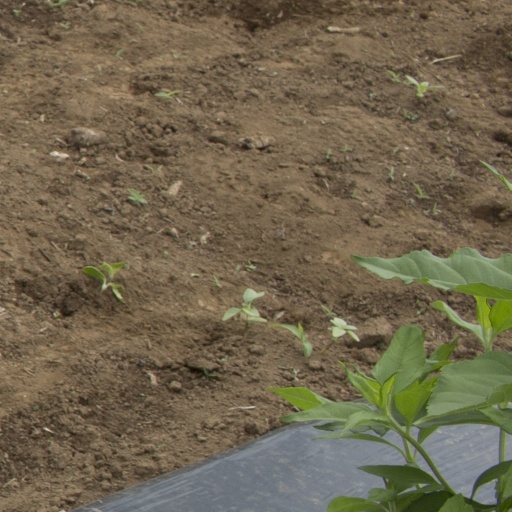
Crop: Jerusalem artichoke